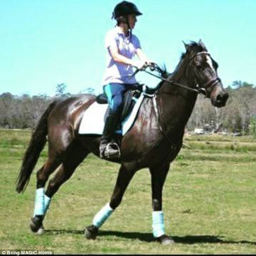
the young woman spent christmas day looking for her beloved horse